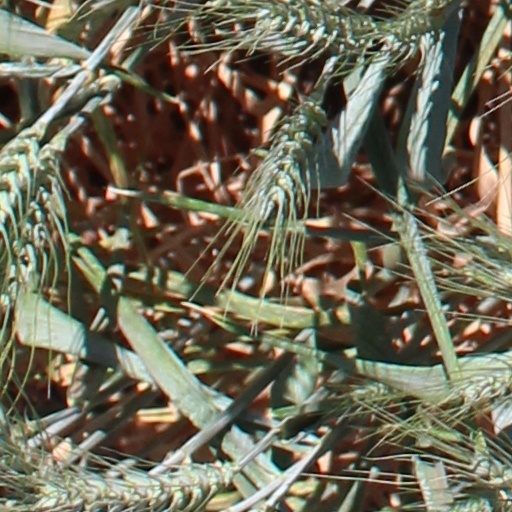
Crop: wheat